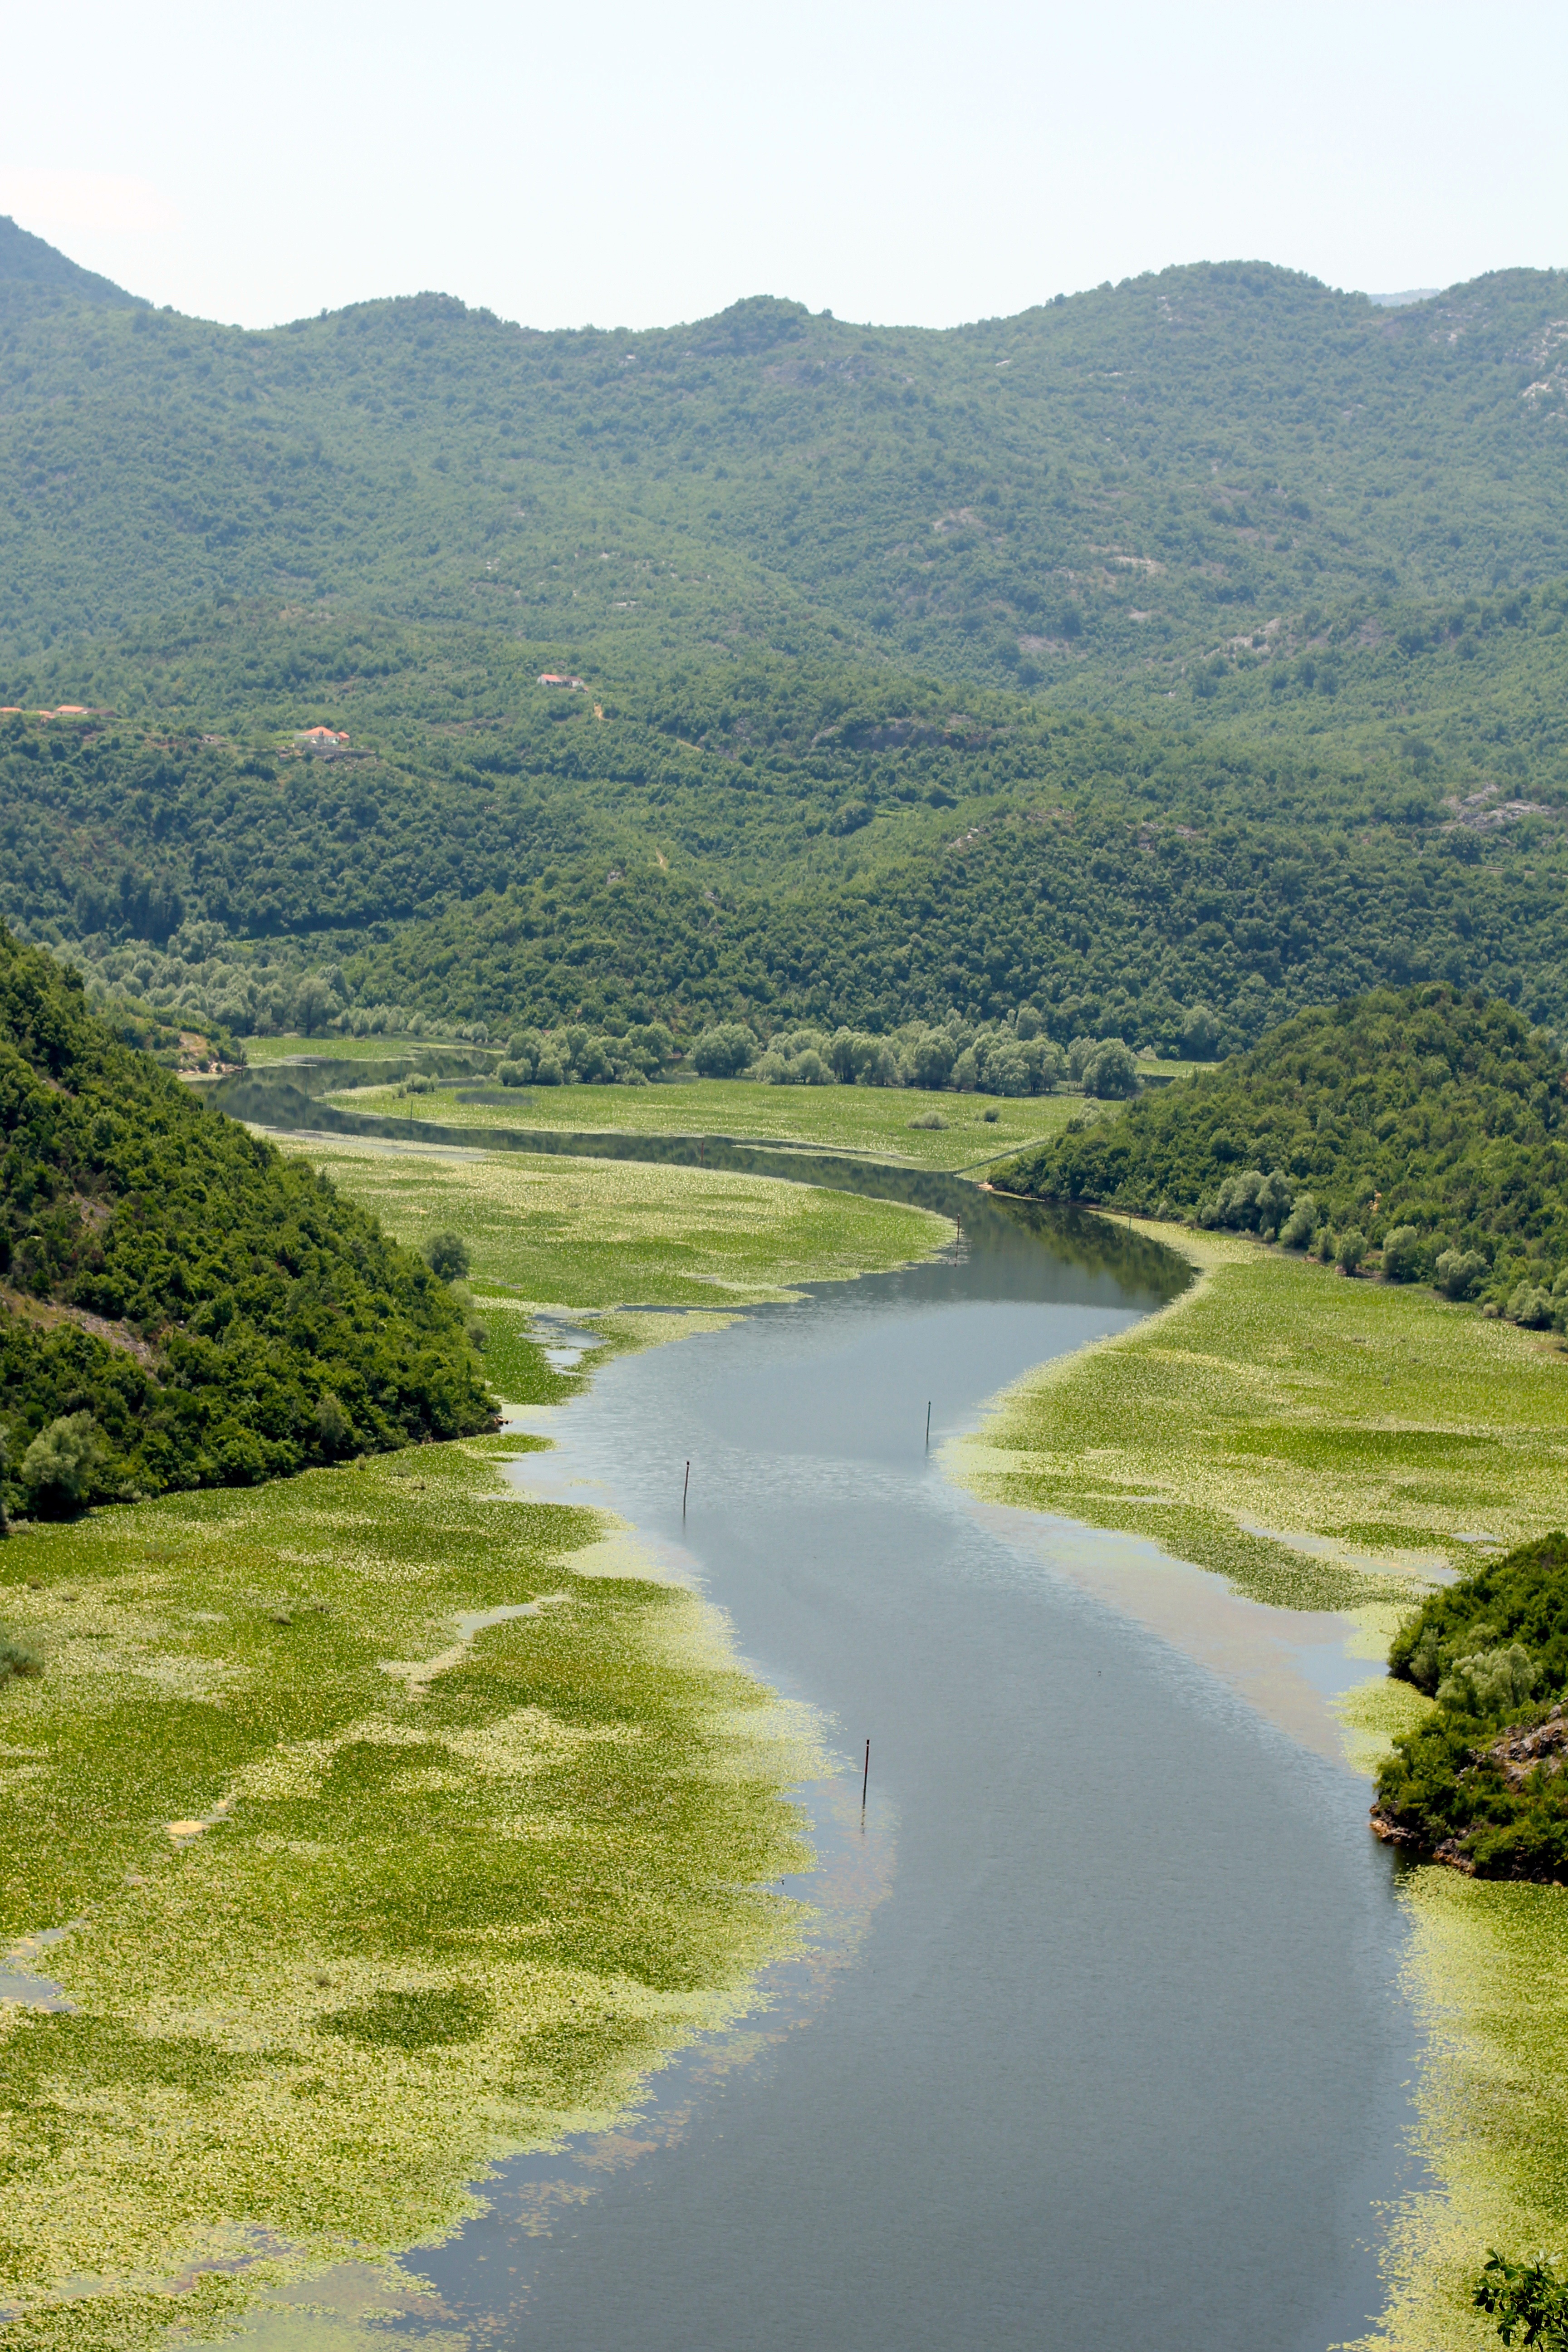
landscape, tree, nature, mountain, hill, lake, river, valley, mountain range, stream, reservoir, body of water, mountains, wetland, plateau, habitat, loch, ecosystem, montenegro, rural area, landform, aerial photography, natural environment, geographical feature, atmospheric phenomenon, mountainous landforms